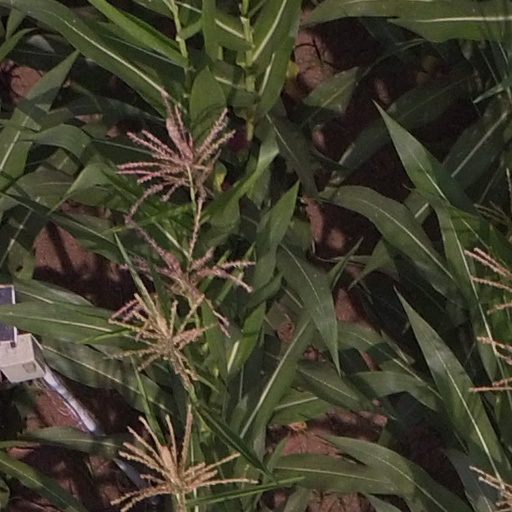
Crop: maize; corn